Indianapolis 500 pace cars

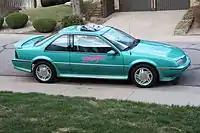
1990 Chevrolet Beretta Festival Car

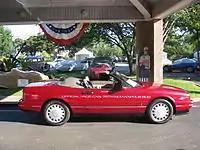
1992 Cadillac Allanté

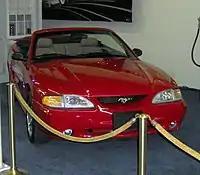
1994 Ford Mustang

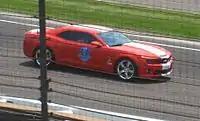
2010 Chevrolet Camaro

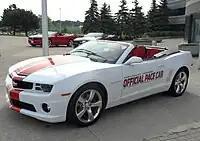
2011 Chevrolet Camaro

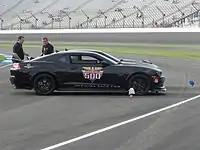
2014 Chevrolet Camaro

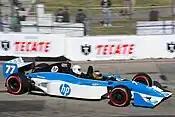
The IndyCar "Two-seater"

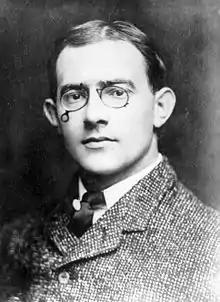
Carl G. Fisher

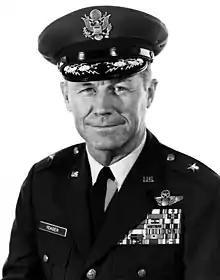
Chuck Yeager

Starting in 2010, a modified Dallara IR03, converted to a two-seater, has also led the field during the parade and pace lap. Billed as the "Fastest Seat in Sports," it is driven by a former Indy driver, and carries a special passenger. This is featured at many IndyCar Series races.